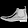
Label: Ankle boot